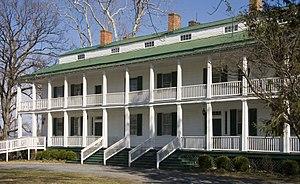
Maison Stancioff ou Landon, Urbana, Maryland, Etats-Unis